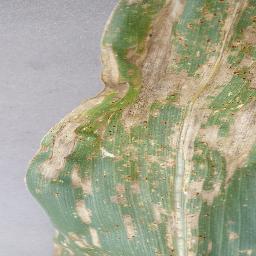
Label: Corn___Cercospora_leaf_spot Gray_leaf_spot